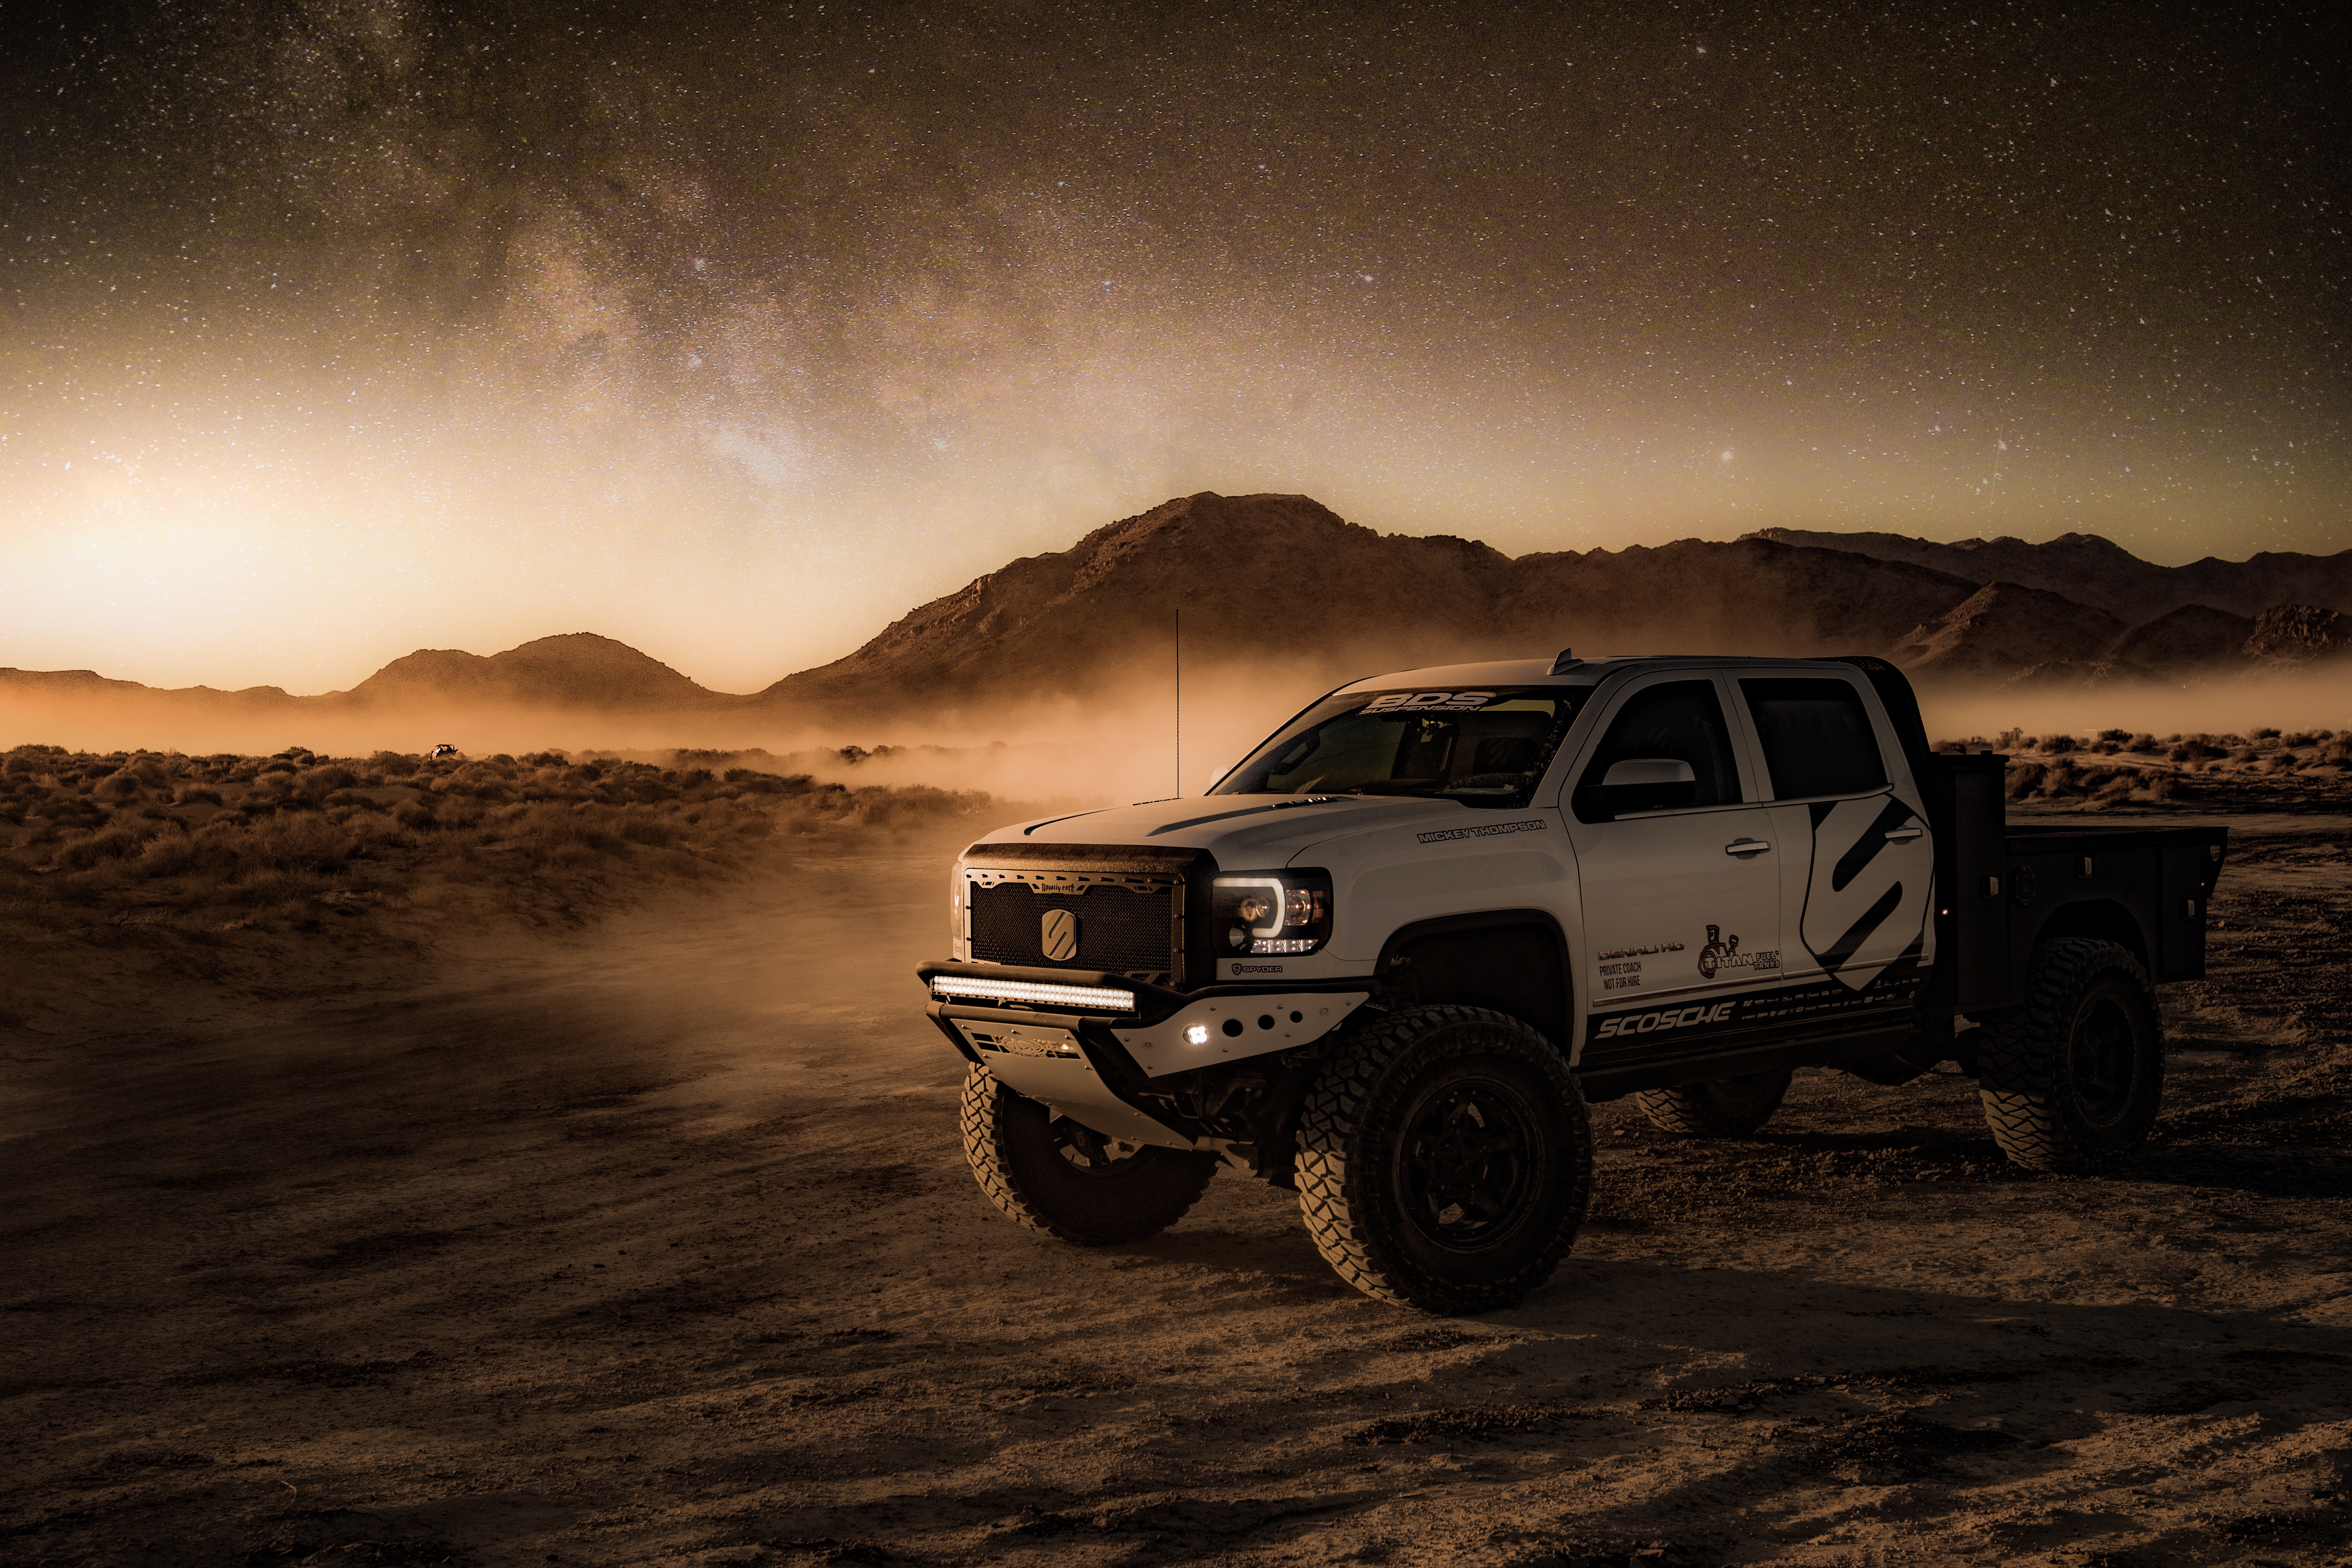
automotive tire, tire, off roading, vehicle, off road racing, car, sky, automotive design, automotive exterior, bumper, dust, off road vehicle, landscape, automotive wheel system, terrain, desert, jeep, tread, dirt road, fender, sport utility vehicle, desert racing